GO Transit rail services

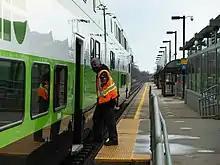
A CSA points at the doors at Rouge Hill Station after closing them for safety. This "shisa kanko" method was adopted by GO Transit in March 2021.

In March 2021, Metrolinx adopted the Japanese "shisa kanko" (pointing and calling) method. Upon entering a station, but before opening the doors, the CSA is required to point towards both ends of the train and announce that the platform is clear as a way to confirm that the train is stopped properly. After the CSA closes the doors, the same process is repeated to confirm that nobody is caught in the doors. According to Metrolinx, incorporating the pointing and calling procedure within GO Transit's daily operations is an important way to enhance safety, "especially as the transit agency gets ready to launch the largest expansion of GO service in it’s "[sic]" history".